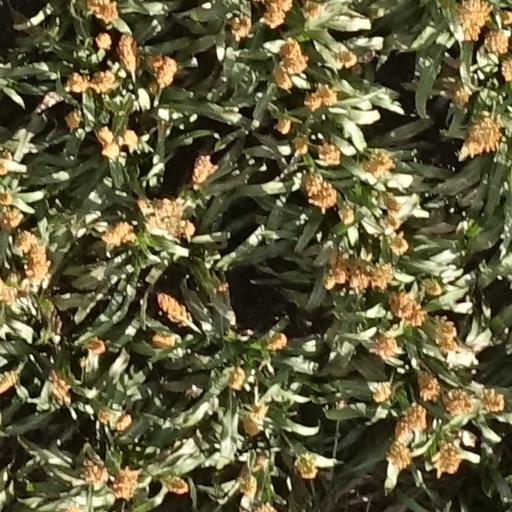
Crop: sorghum